Boutros el-Khoury

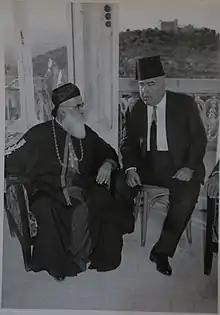
Sheikh Boutros El-Khoury with the Maronite Archbishop of Tripoli Antoine Abed at El-Khoury's residence. Mar Yaacoub monastery in the background.

Khoury was also renowned for his philanthropic activities and generous donations to charity. He was always committed to help in times of humanitarian crisis or natural hazards and used his influence for fundraising purposes: during the floods of North Lebanon on 22 December 1955, he participated in the committee of dignitaries organizing the relief efforts in Tripoli. Similarly, he was one of the first to donate money during the earthquake of 16 March 1956, which affected the Chouf and South Lebanon regions, and formed a committee to organize fundraising among industrialists. In March 1960, he donated to the Red Cross for the benefit of the victims of the Agadir earthquake. In 1974, he became a member of the National Committee for Victims of Cyprus.